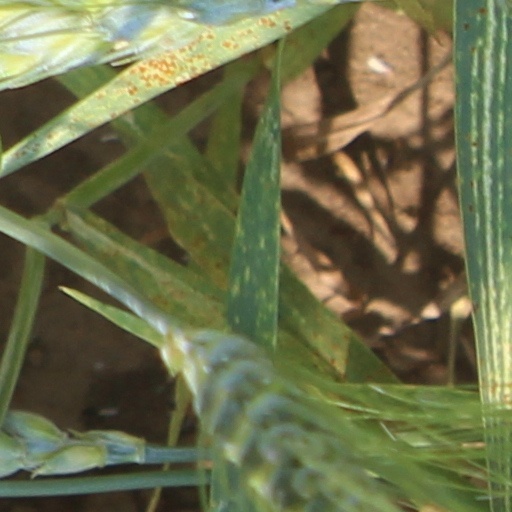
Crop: wheat